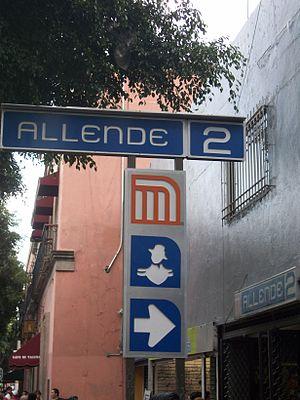
Allende est une station de la Ligne 2 du métro de Mexico. Il est situé au centre de Mexico, dans la délégation Cuauhtémoc.